Altar (Catholic Church)

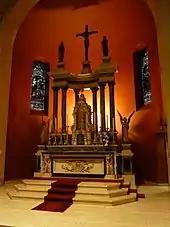
Saint Remigius Church, Simpelveld, Netherlands

Later, the number of steps was increased. It became the norm that the main altar of a church should be raised above the level of the sanctuary by three steps, while side altars had a single step. The papal altar in St Peter's Basilica in the Vatican is approached by seven steps.